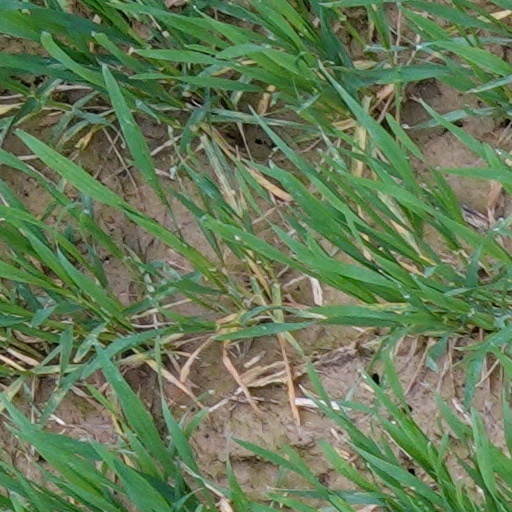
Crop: wheat